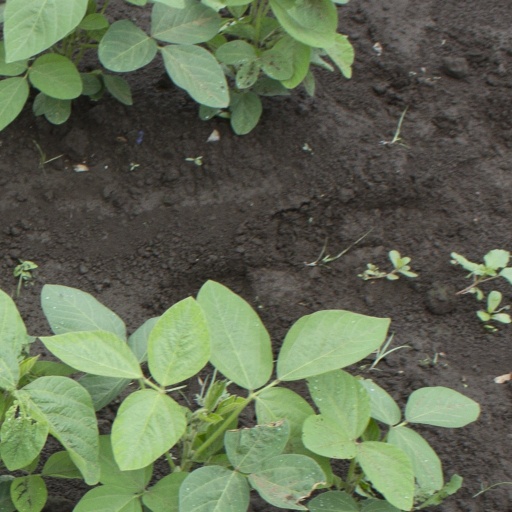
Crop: soybean